Walker's Greyhounds

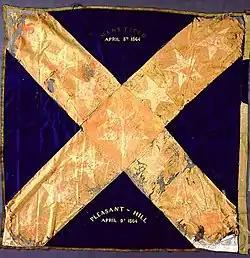
Walker's Texas Division Battle Flag

Walker's Greyhounds was the popular name for a division of the Confederate States Army under Major-General John George Walker, composed exclusively of units from Texas. It fought in the Western Theater and the Trans-Mississippi Department, gaining its nickname because the men were able to move long distances rapidly on foot.